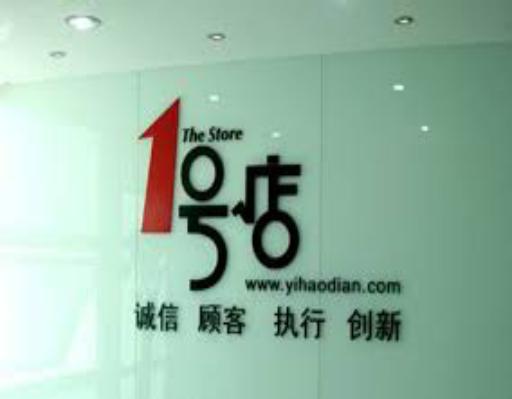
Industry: Electronic